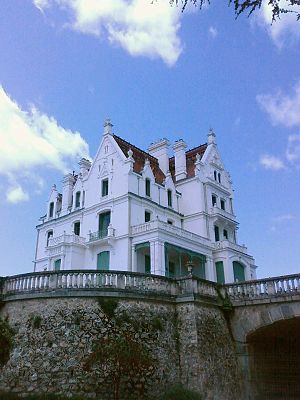
Viggo Dorph-Petersen
Slottet Valmy ved Argelès-sur-Mer
Viggo Theodor Dorph-Petersen var en dansk arkitekt.